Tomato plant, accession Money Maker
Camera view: tilt-top (135 deg); turntable rotation: 0 degrees
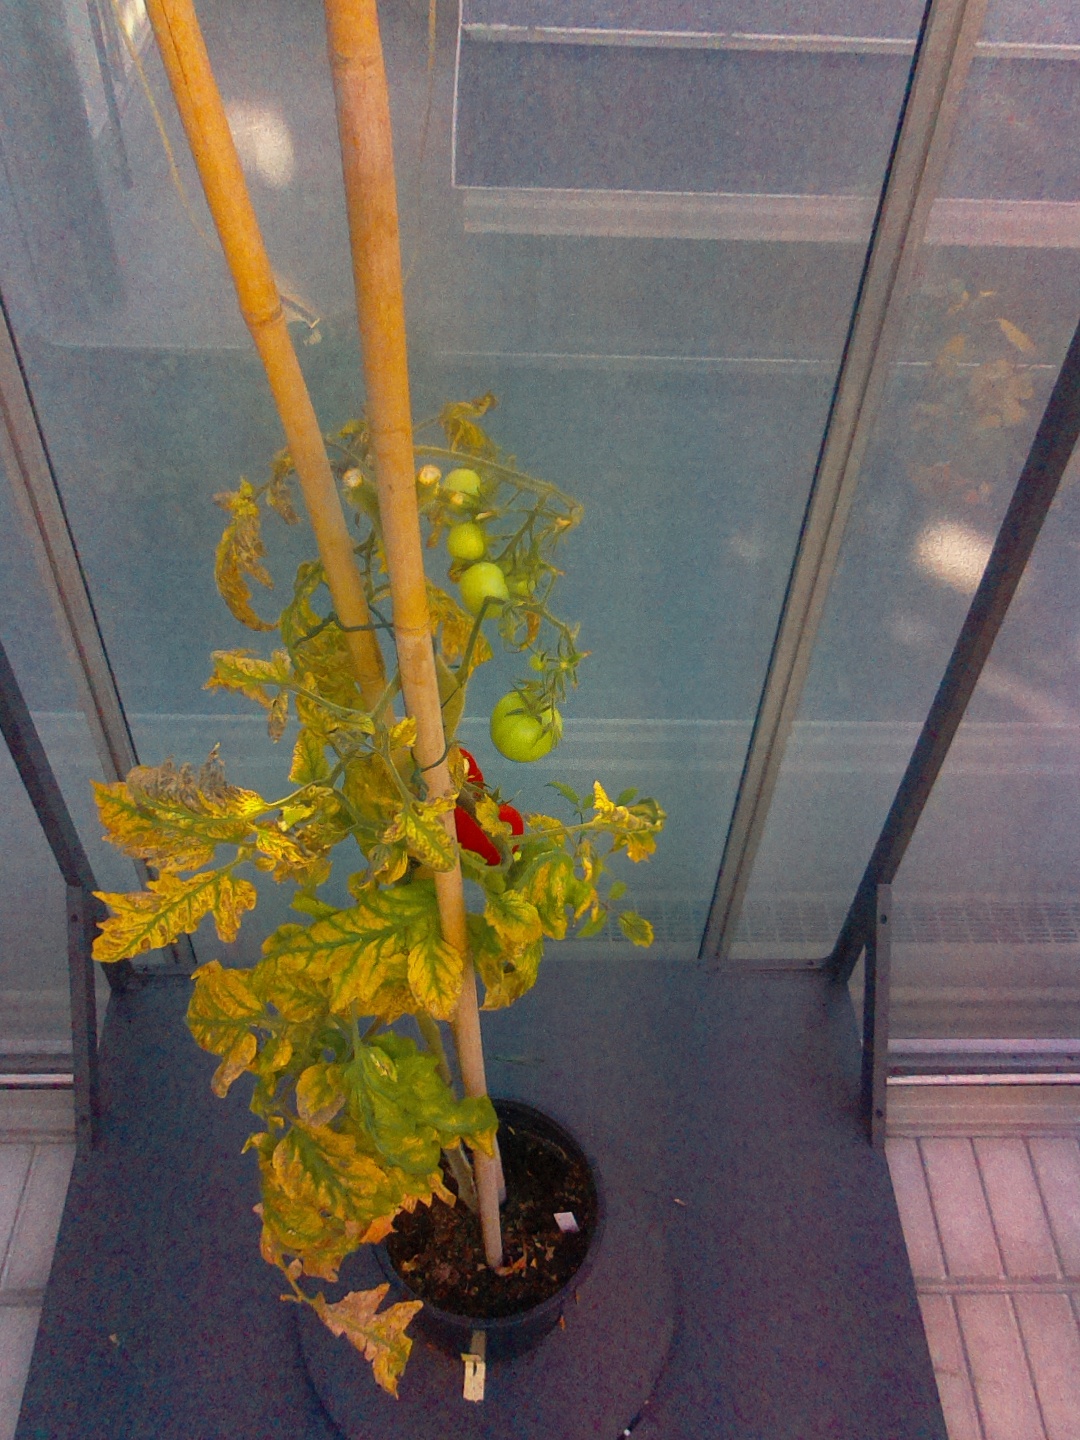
BBCH growth stage 82: 20%-30% of fruits show typical fully ripe color